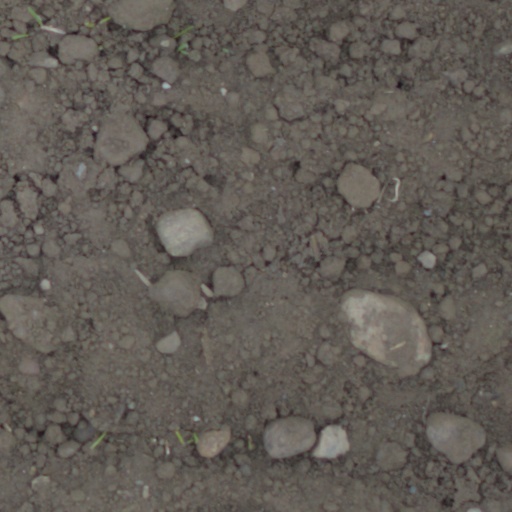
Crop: wheat